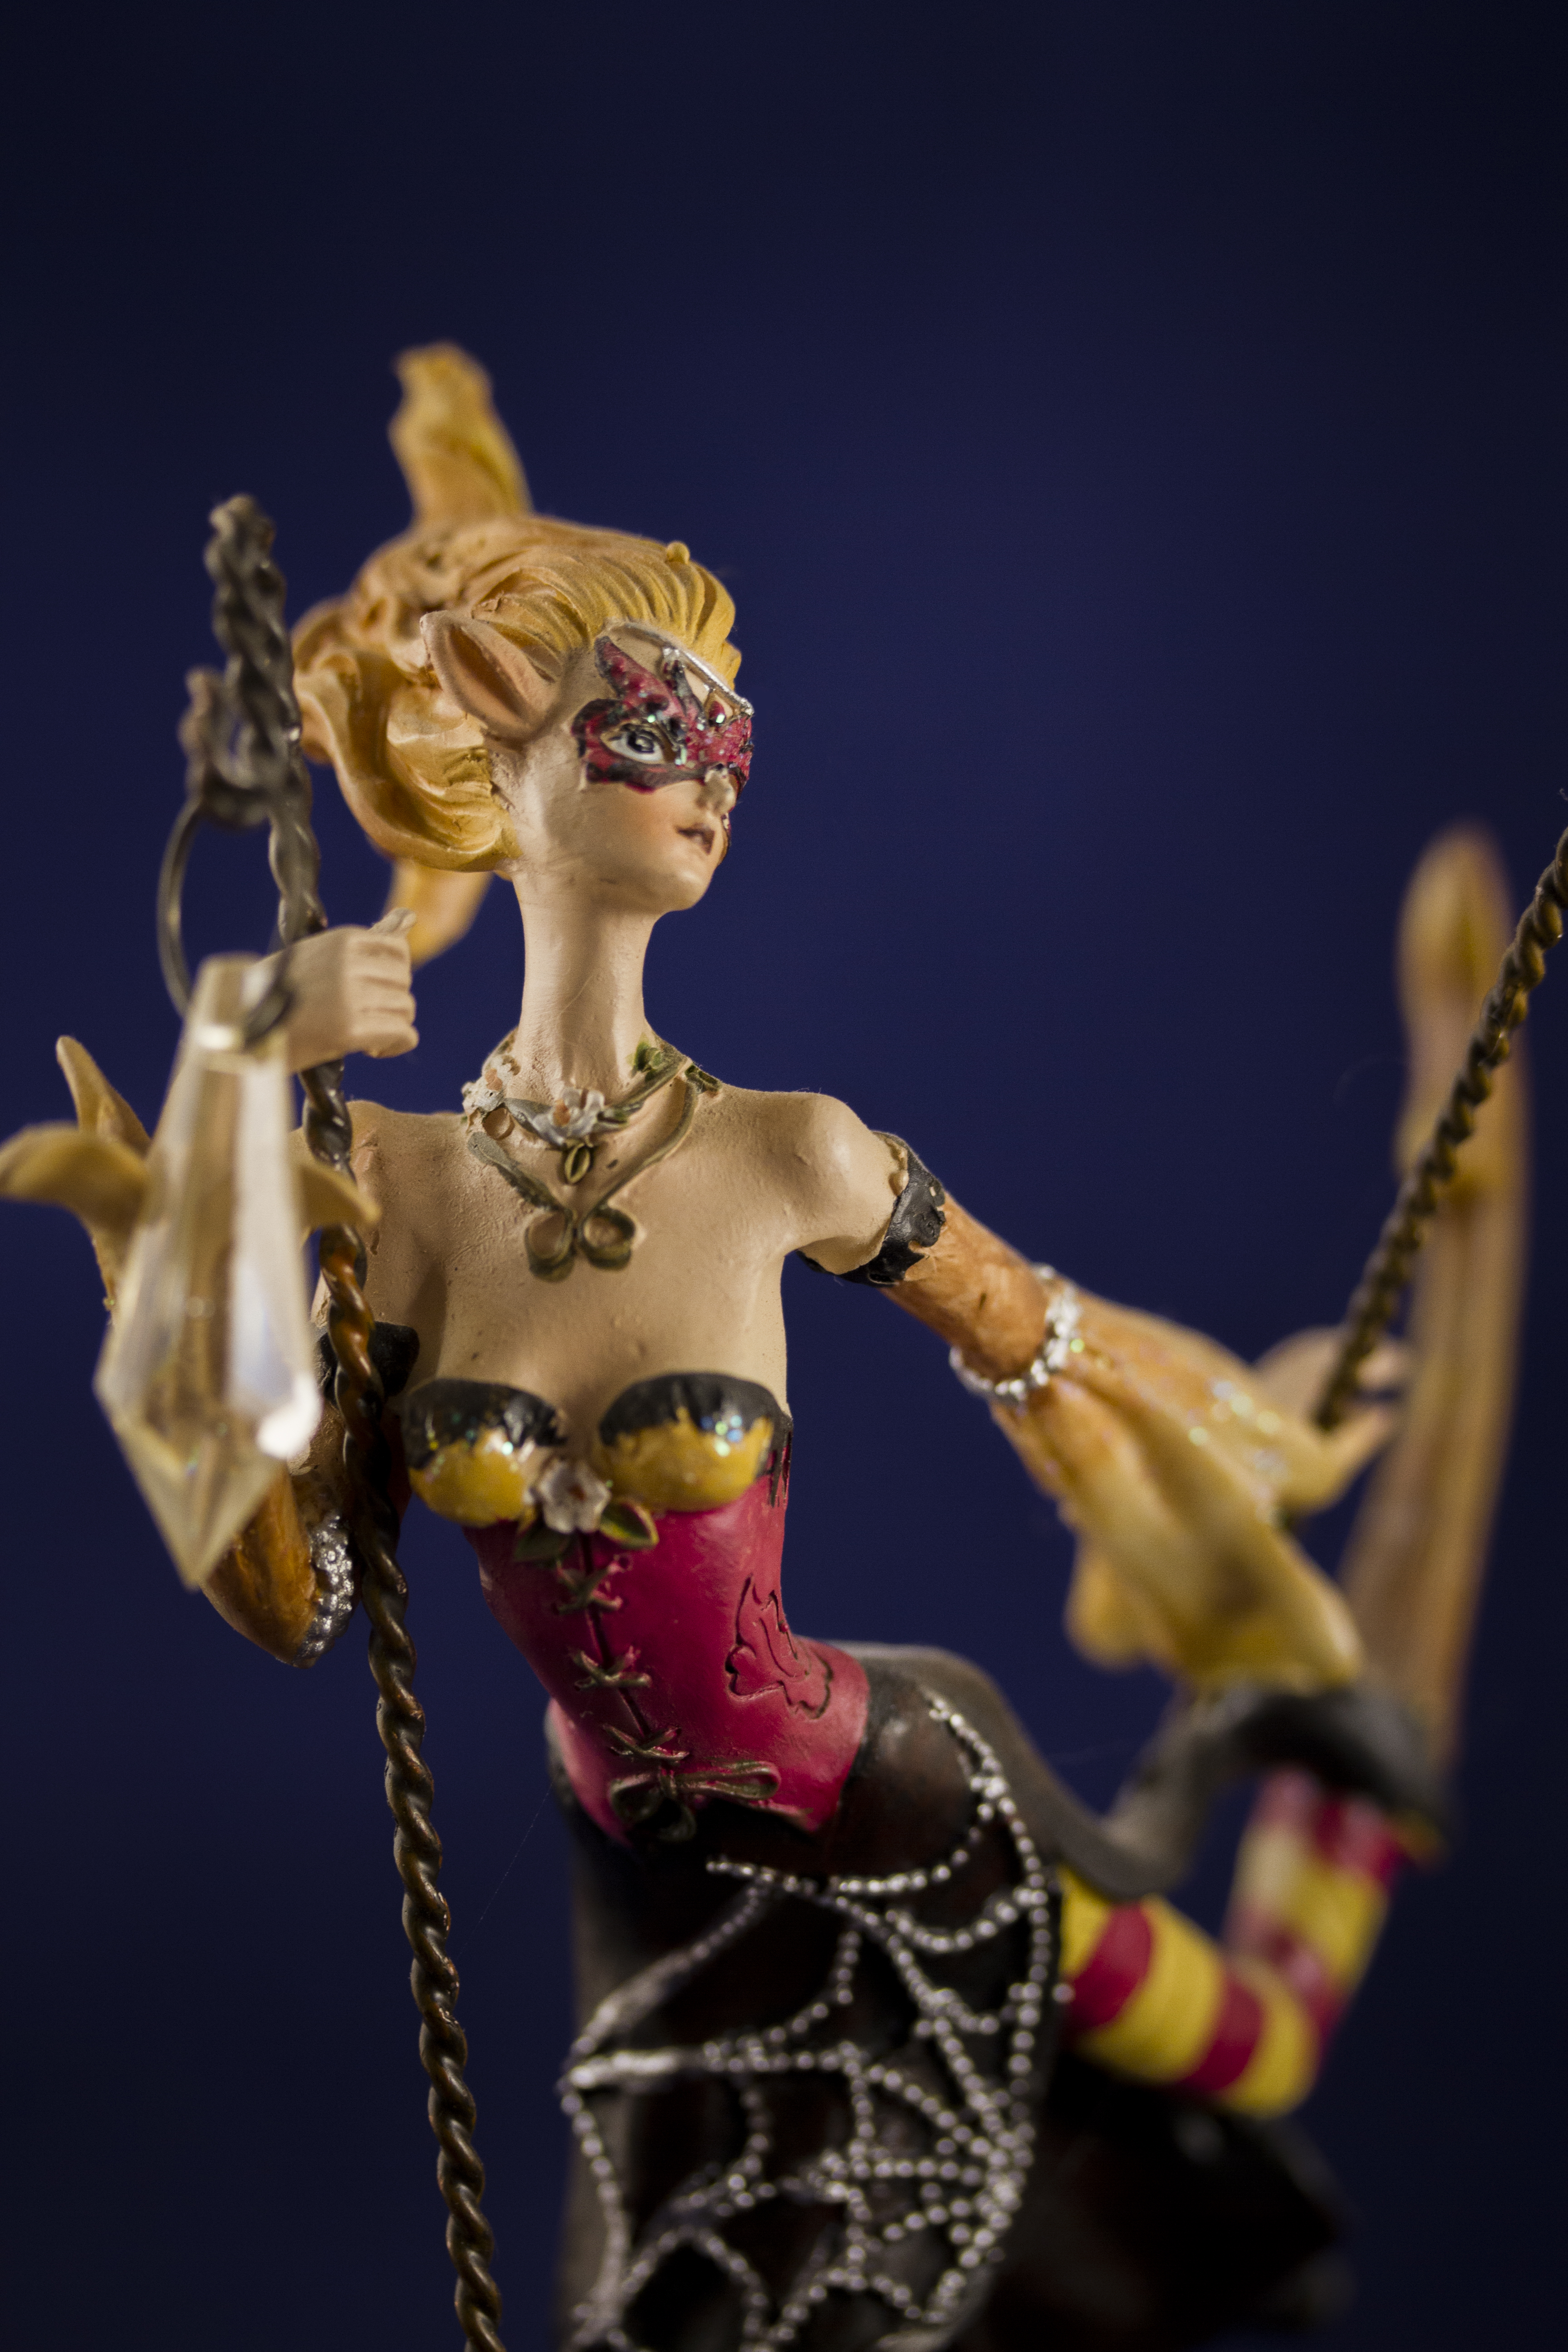
dance, ornament, performance art, uk, indoors, bluebackground, figurine, canon7d, dancing, nikkvalentine, peterborough, canon60mmmacrousm, mythology, performing arts, musical theatre